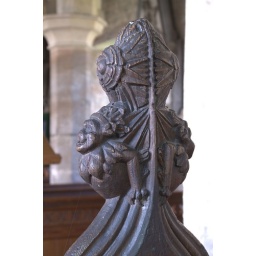
A white rose 'en soleil' on the late 15th century bench end in the chance.